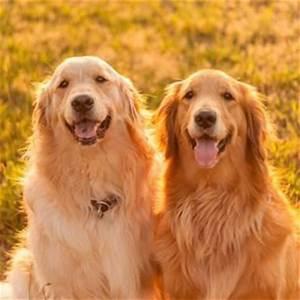
dog